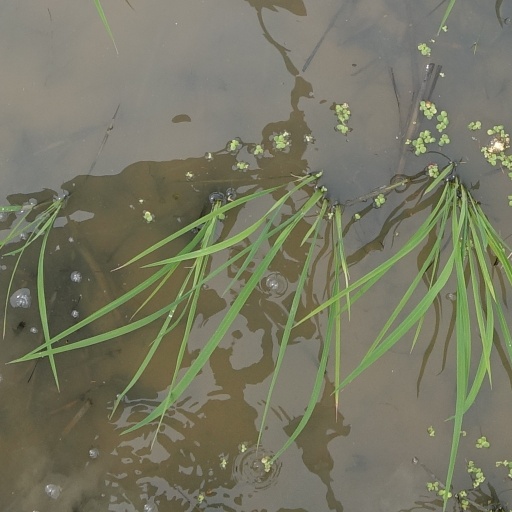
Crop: rice